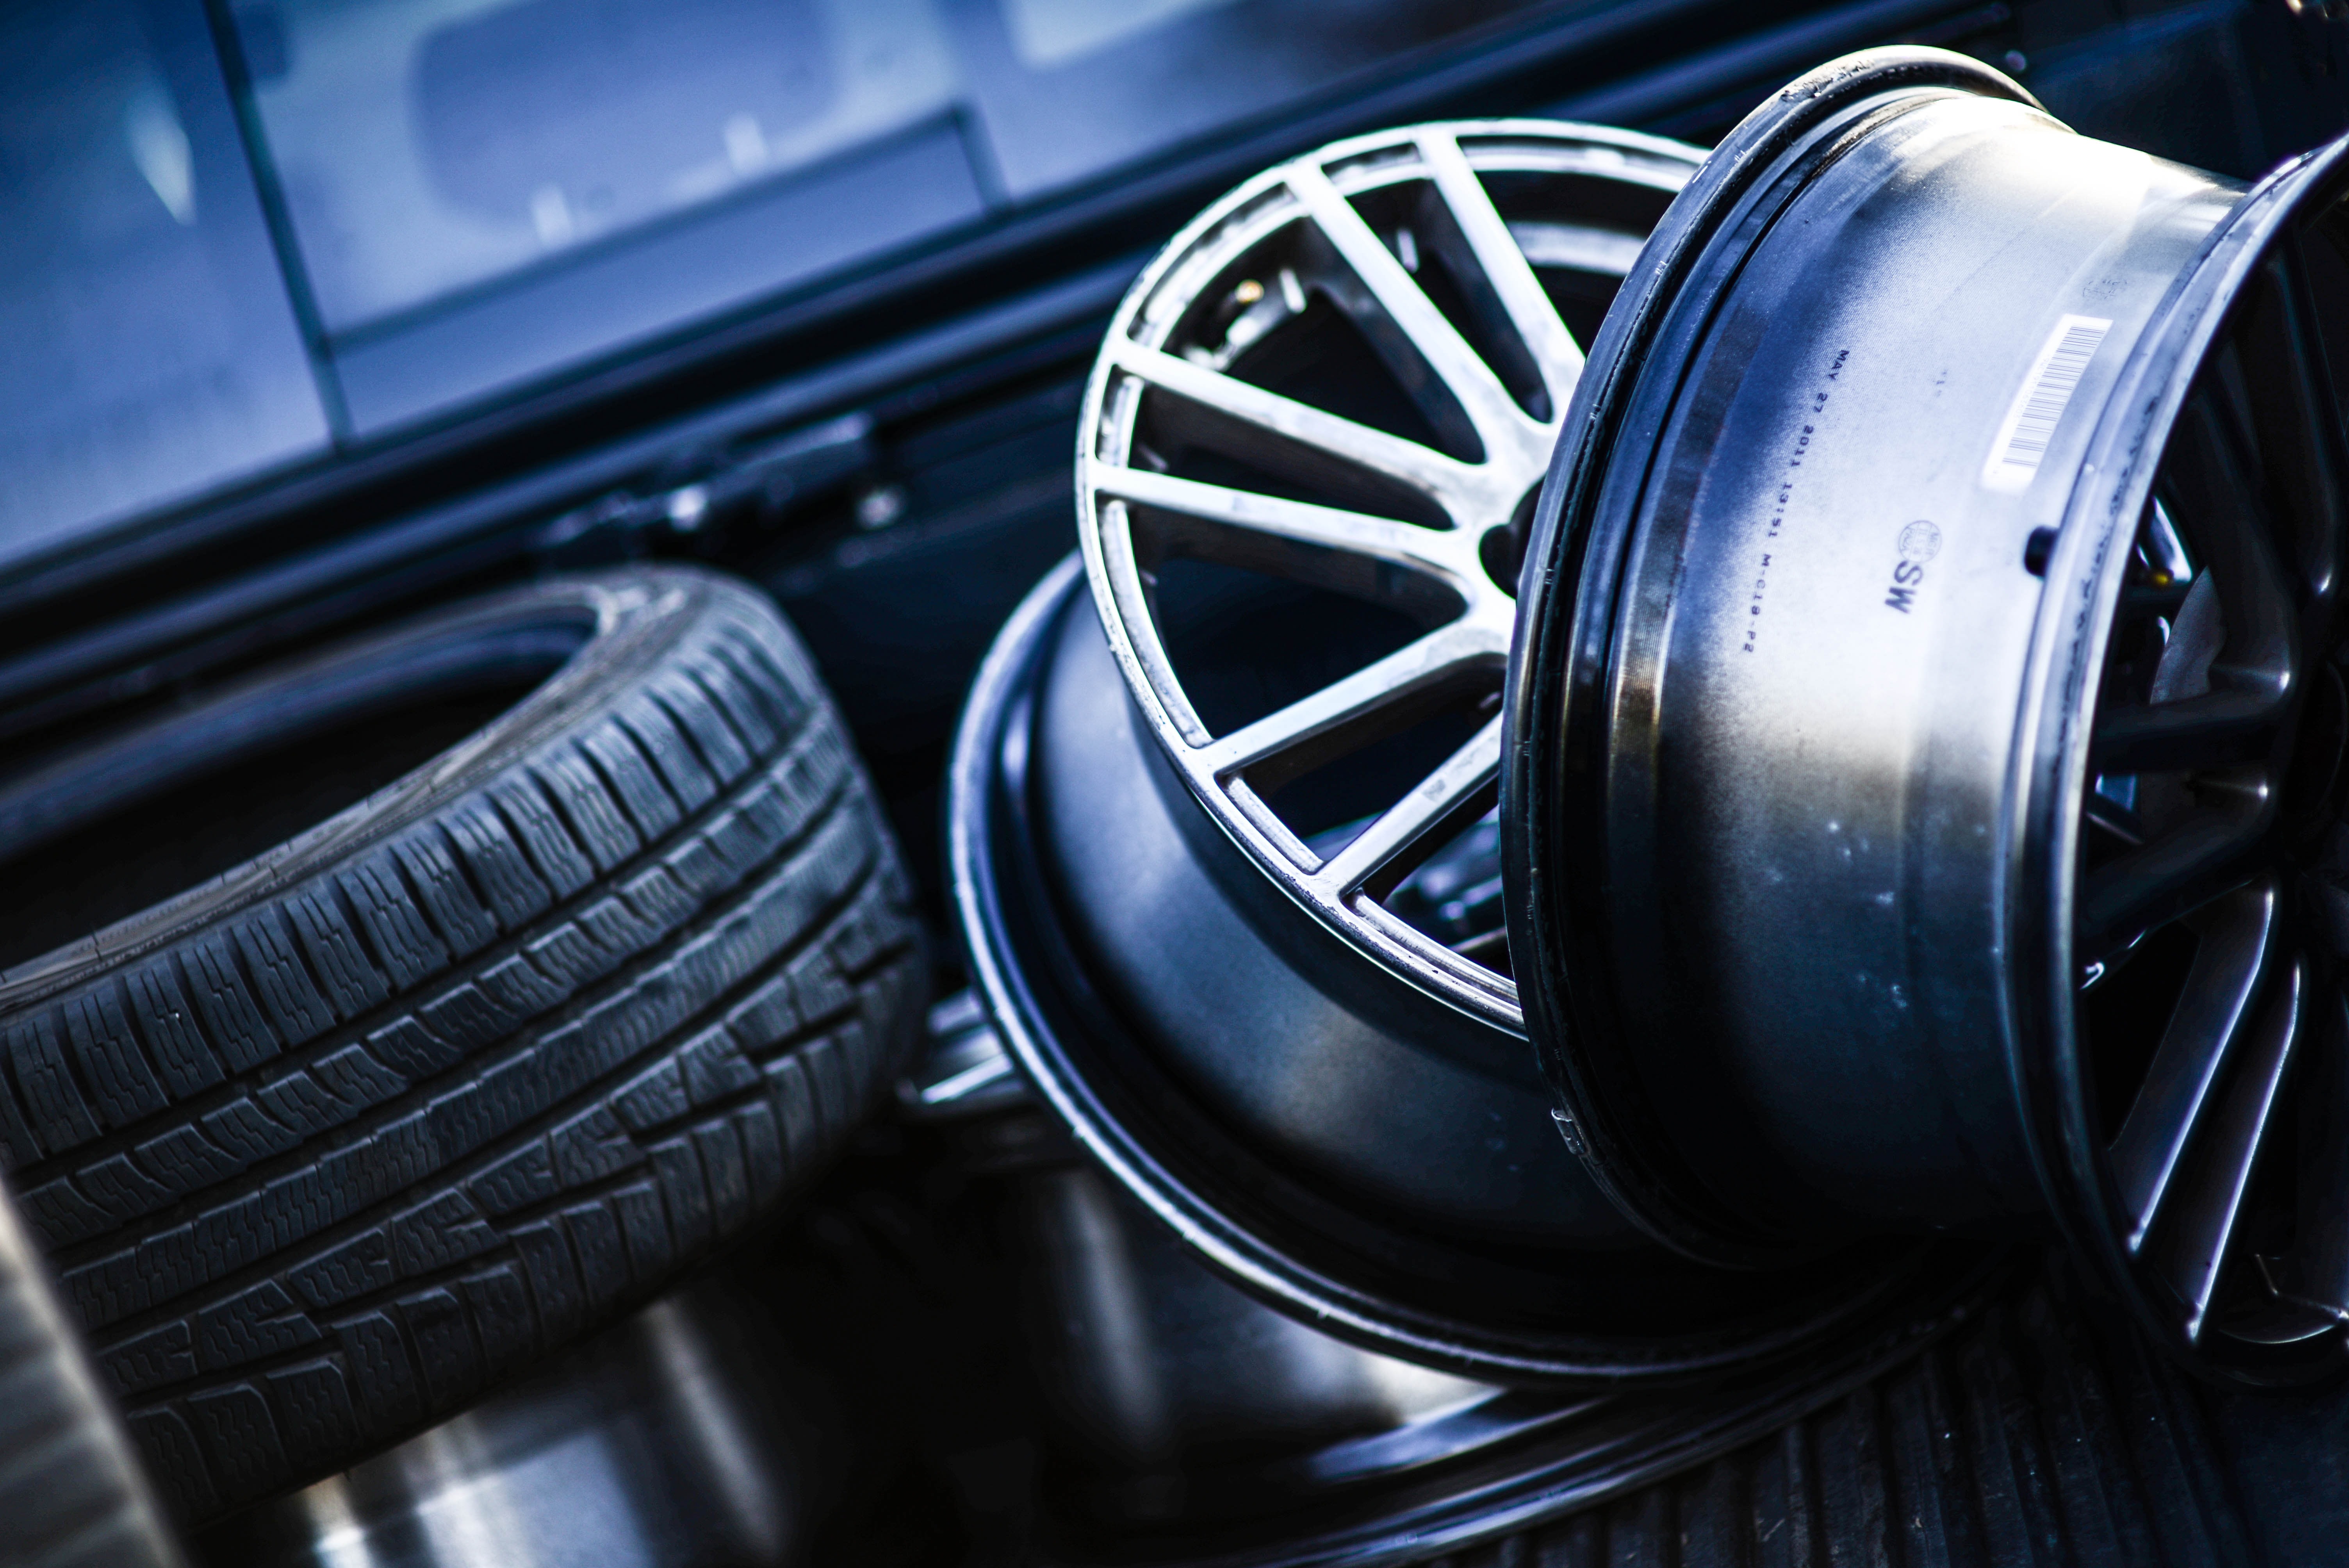
car, wheel, vehicle, spoke, steering wheel, tire, rim, mechanic, auto part, automotive exterior, automotive design, automotive tire, aircraft engine